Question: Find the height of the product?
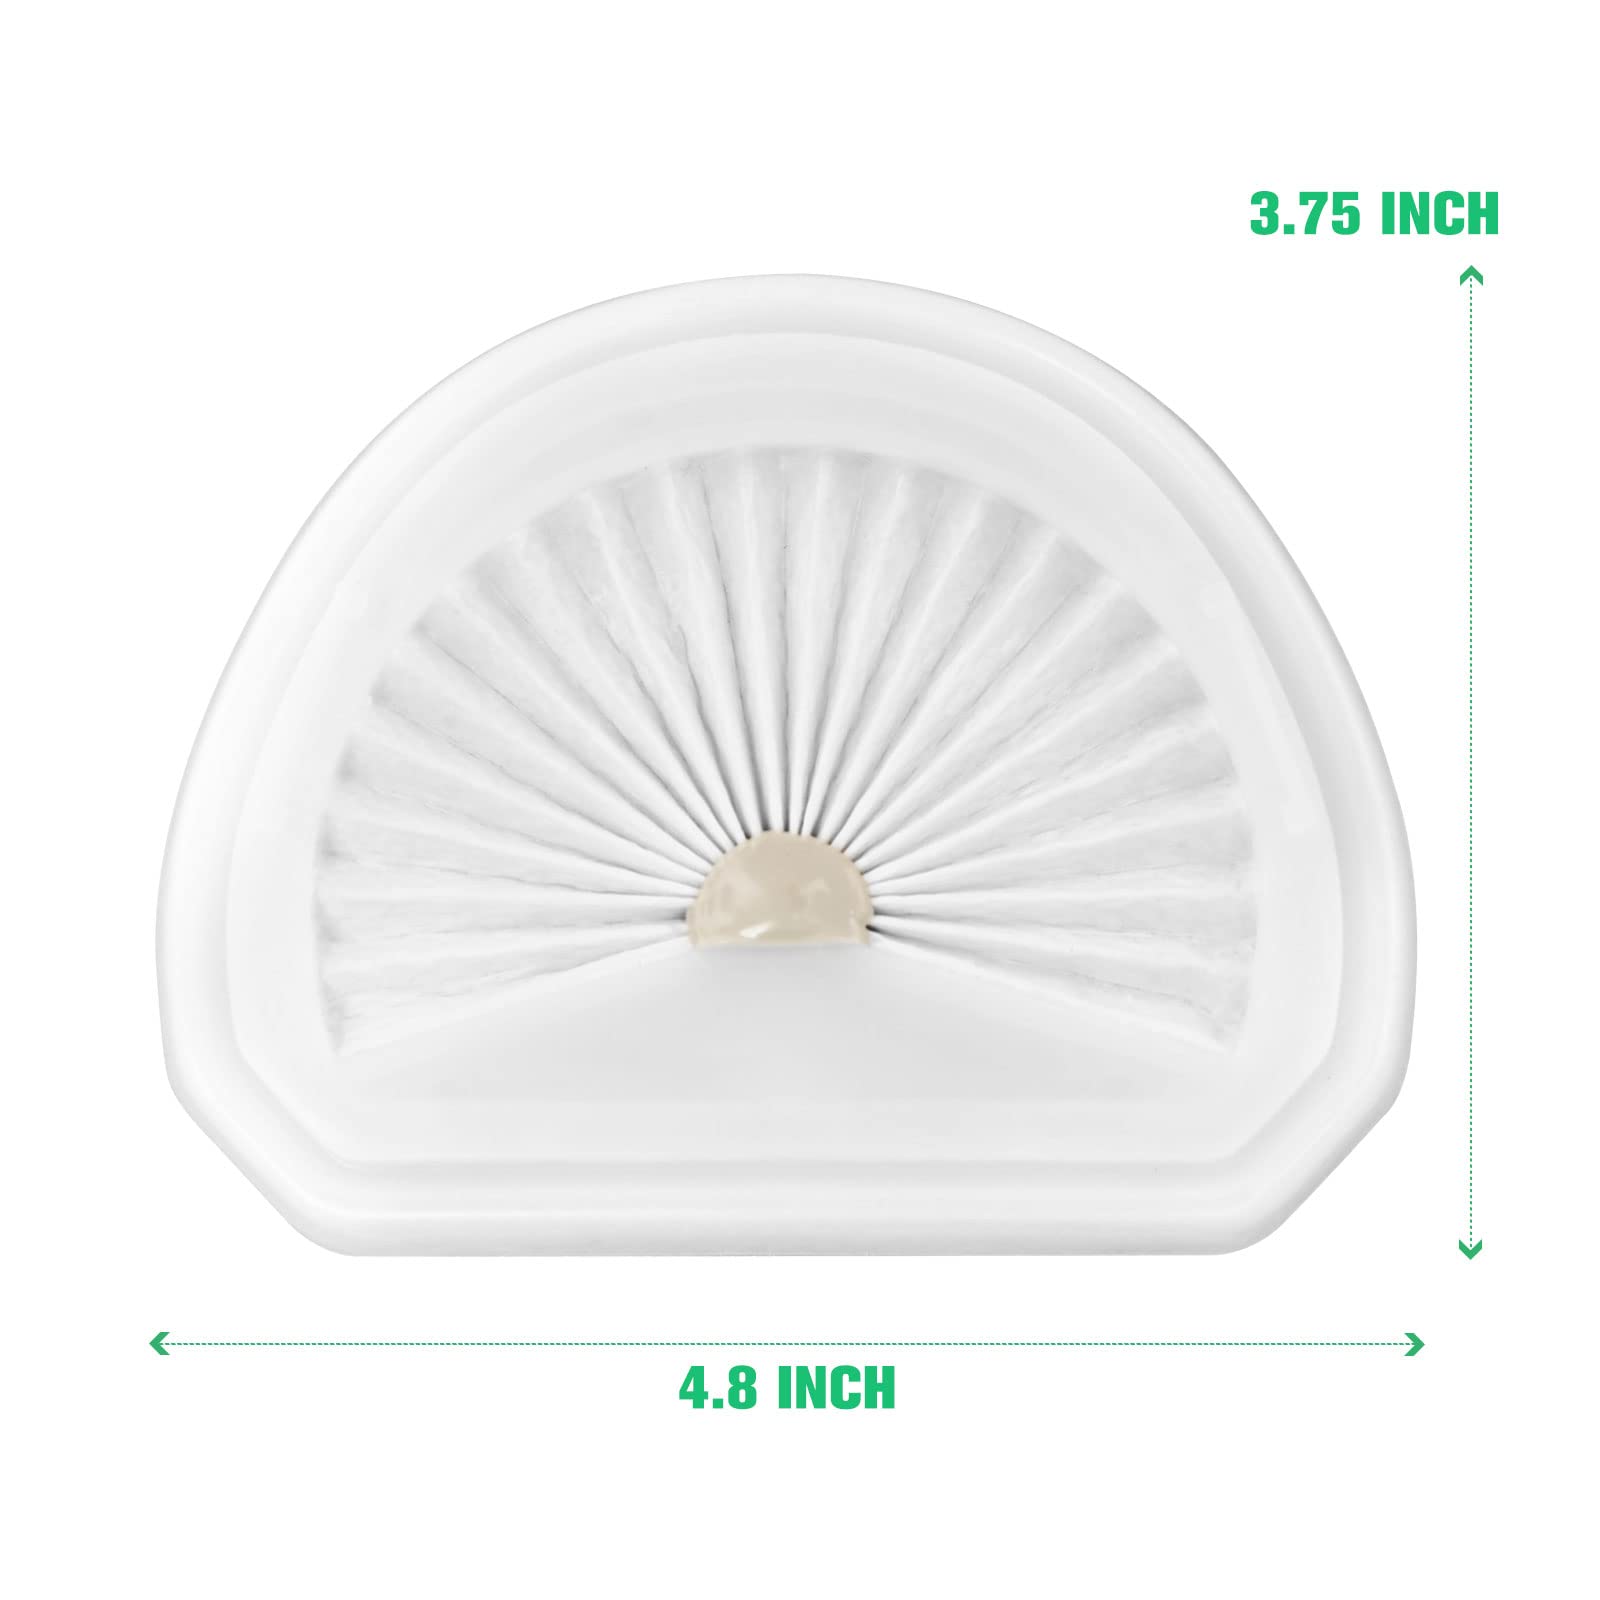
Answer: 3.75 inch